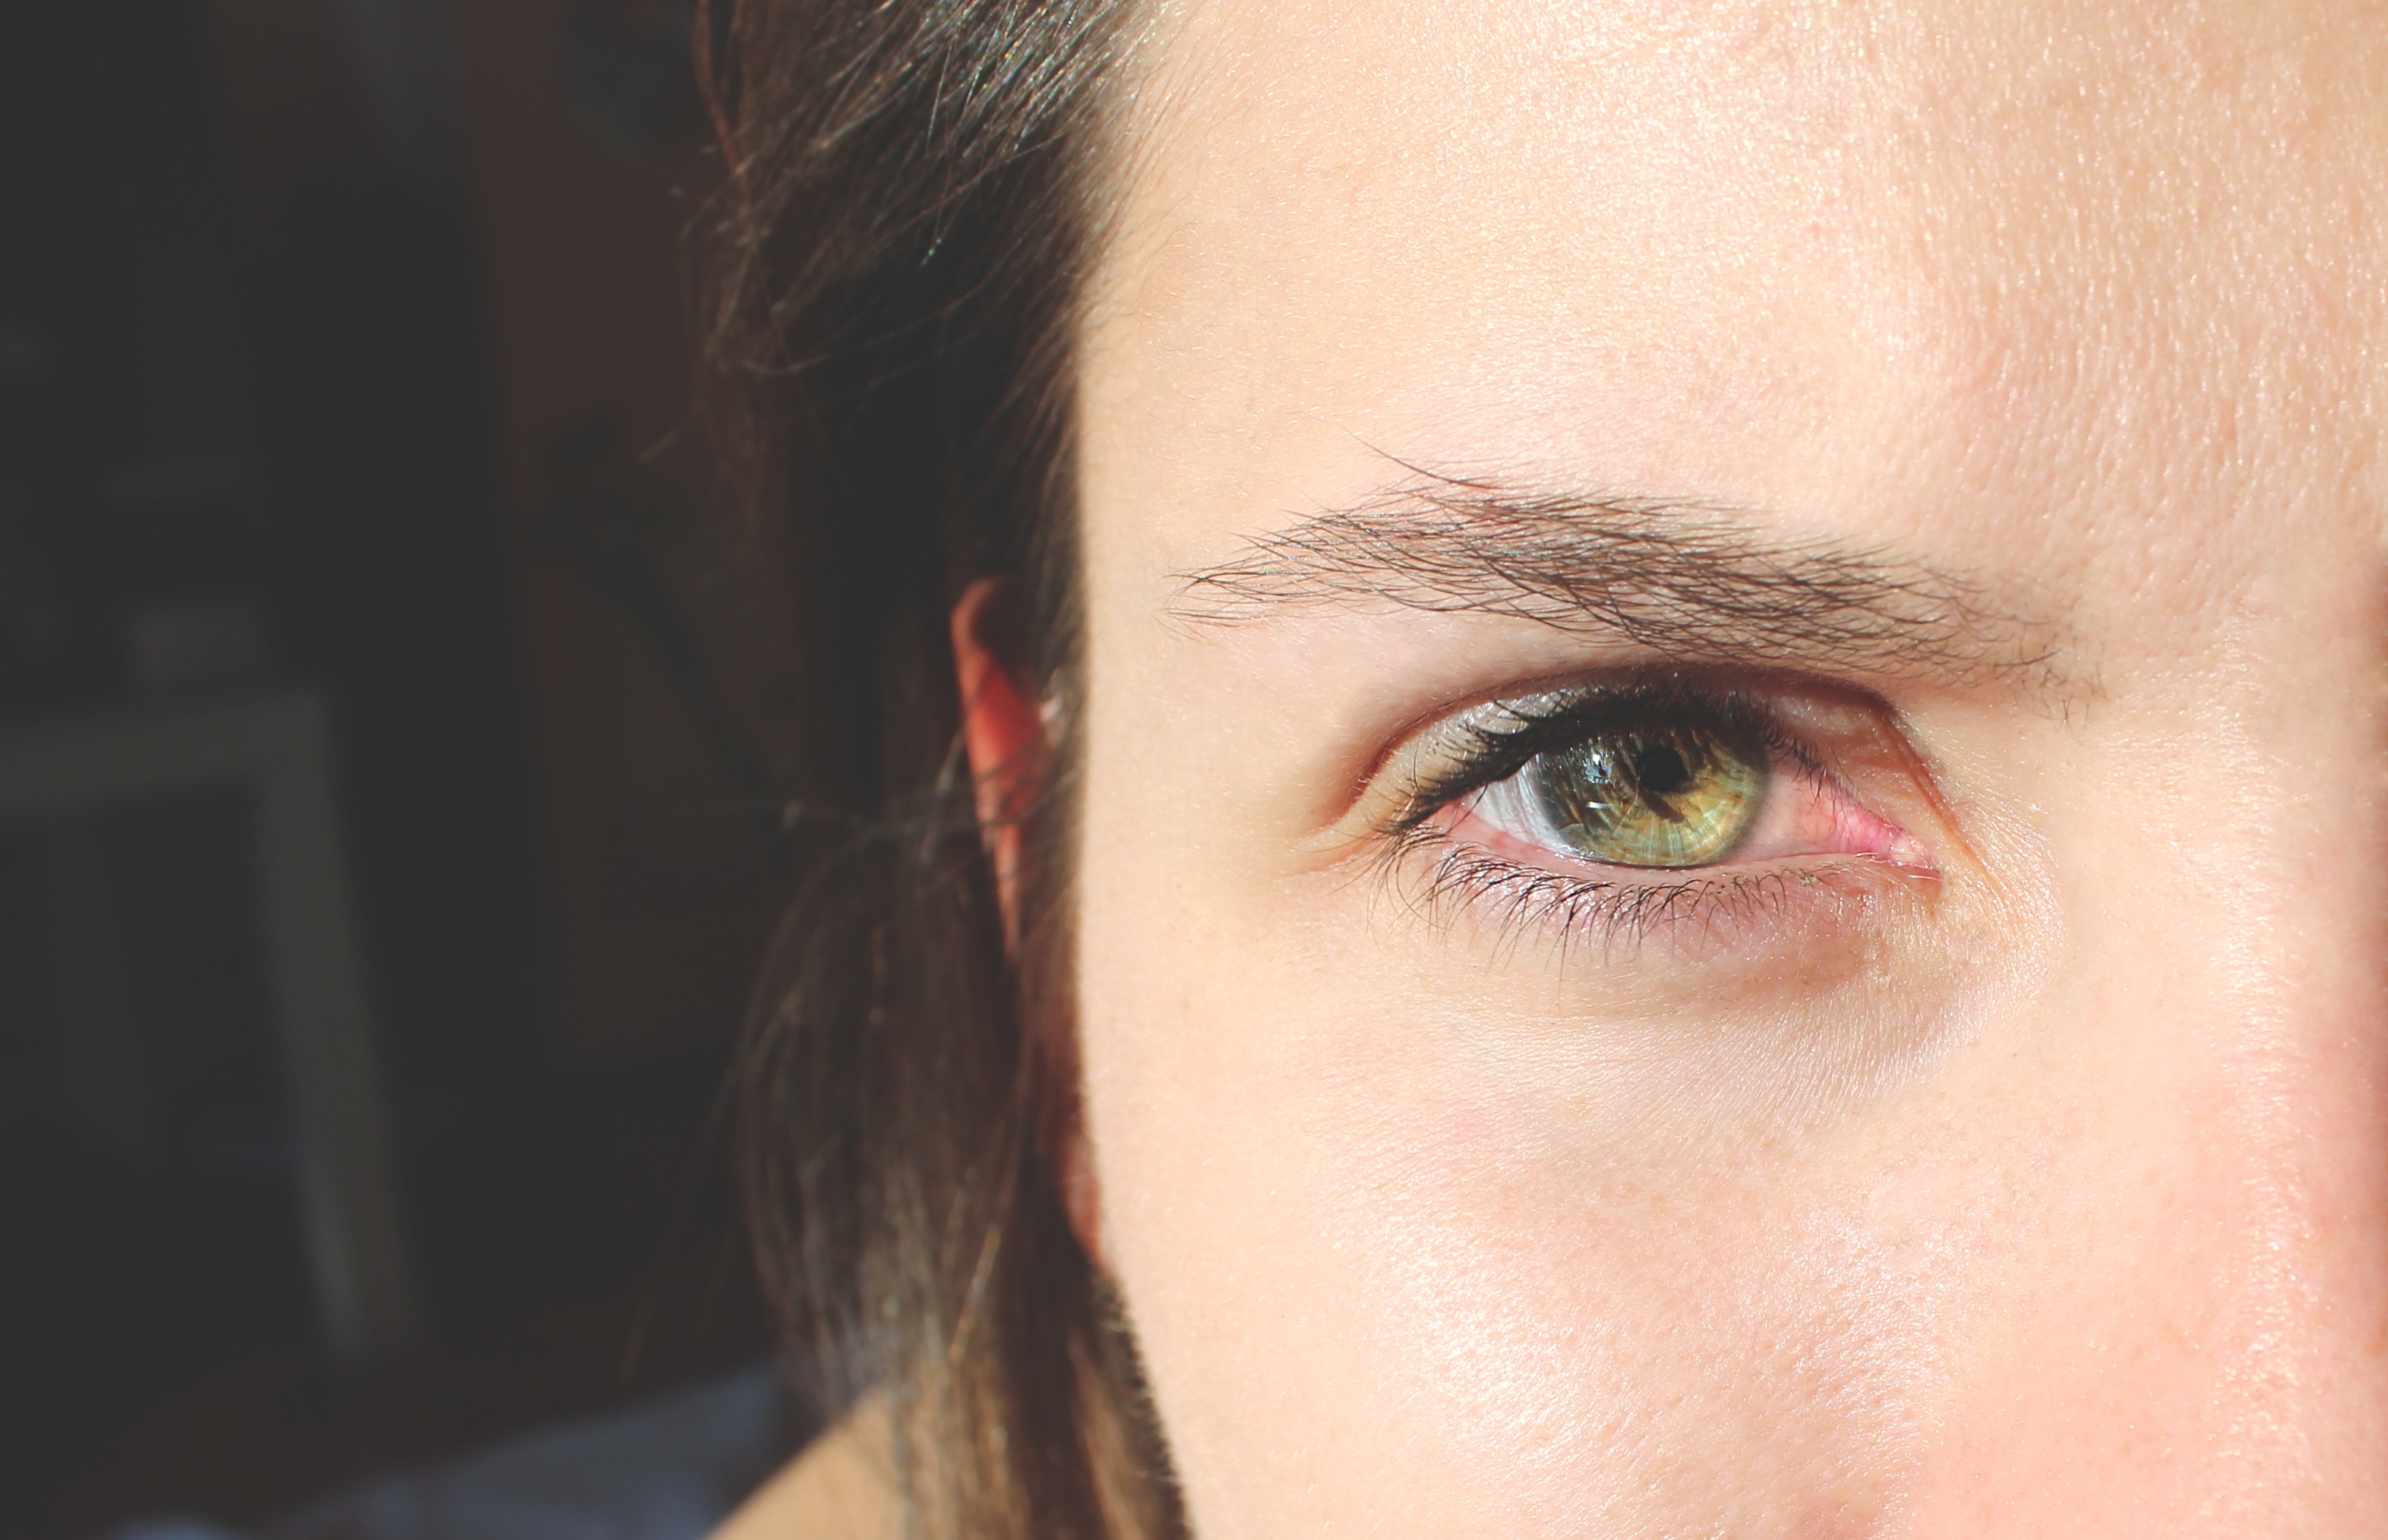
girl, photography, model, color, lip, eyebrow, eyelash, close up, human body, face, nose, cheek, eye, head, skin, beauty, organ, photo shoot, forehead, brown hair, vision care, eyelash extensions